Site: brandenburg
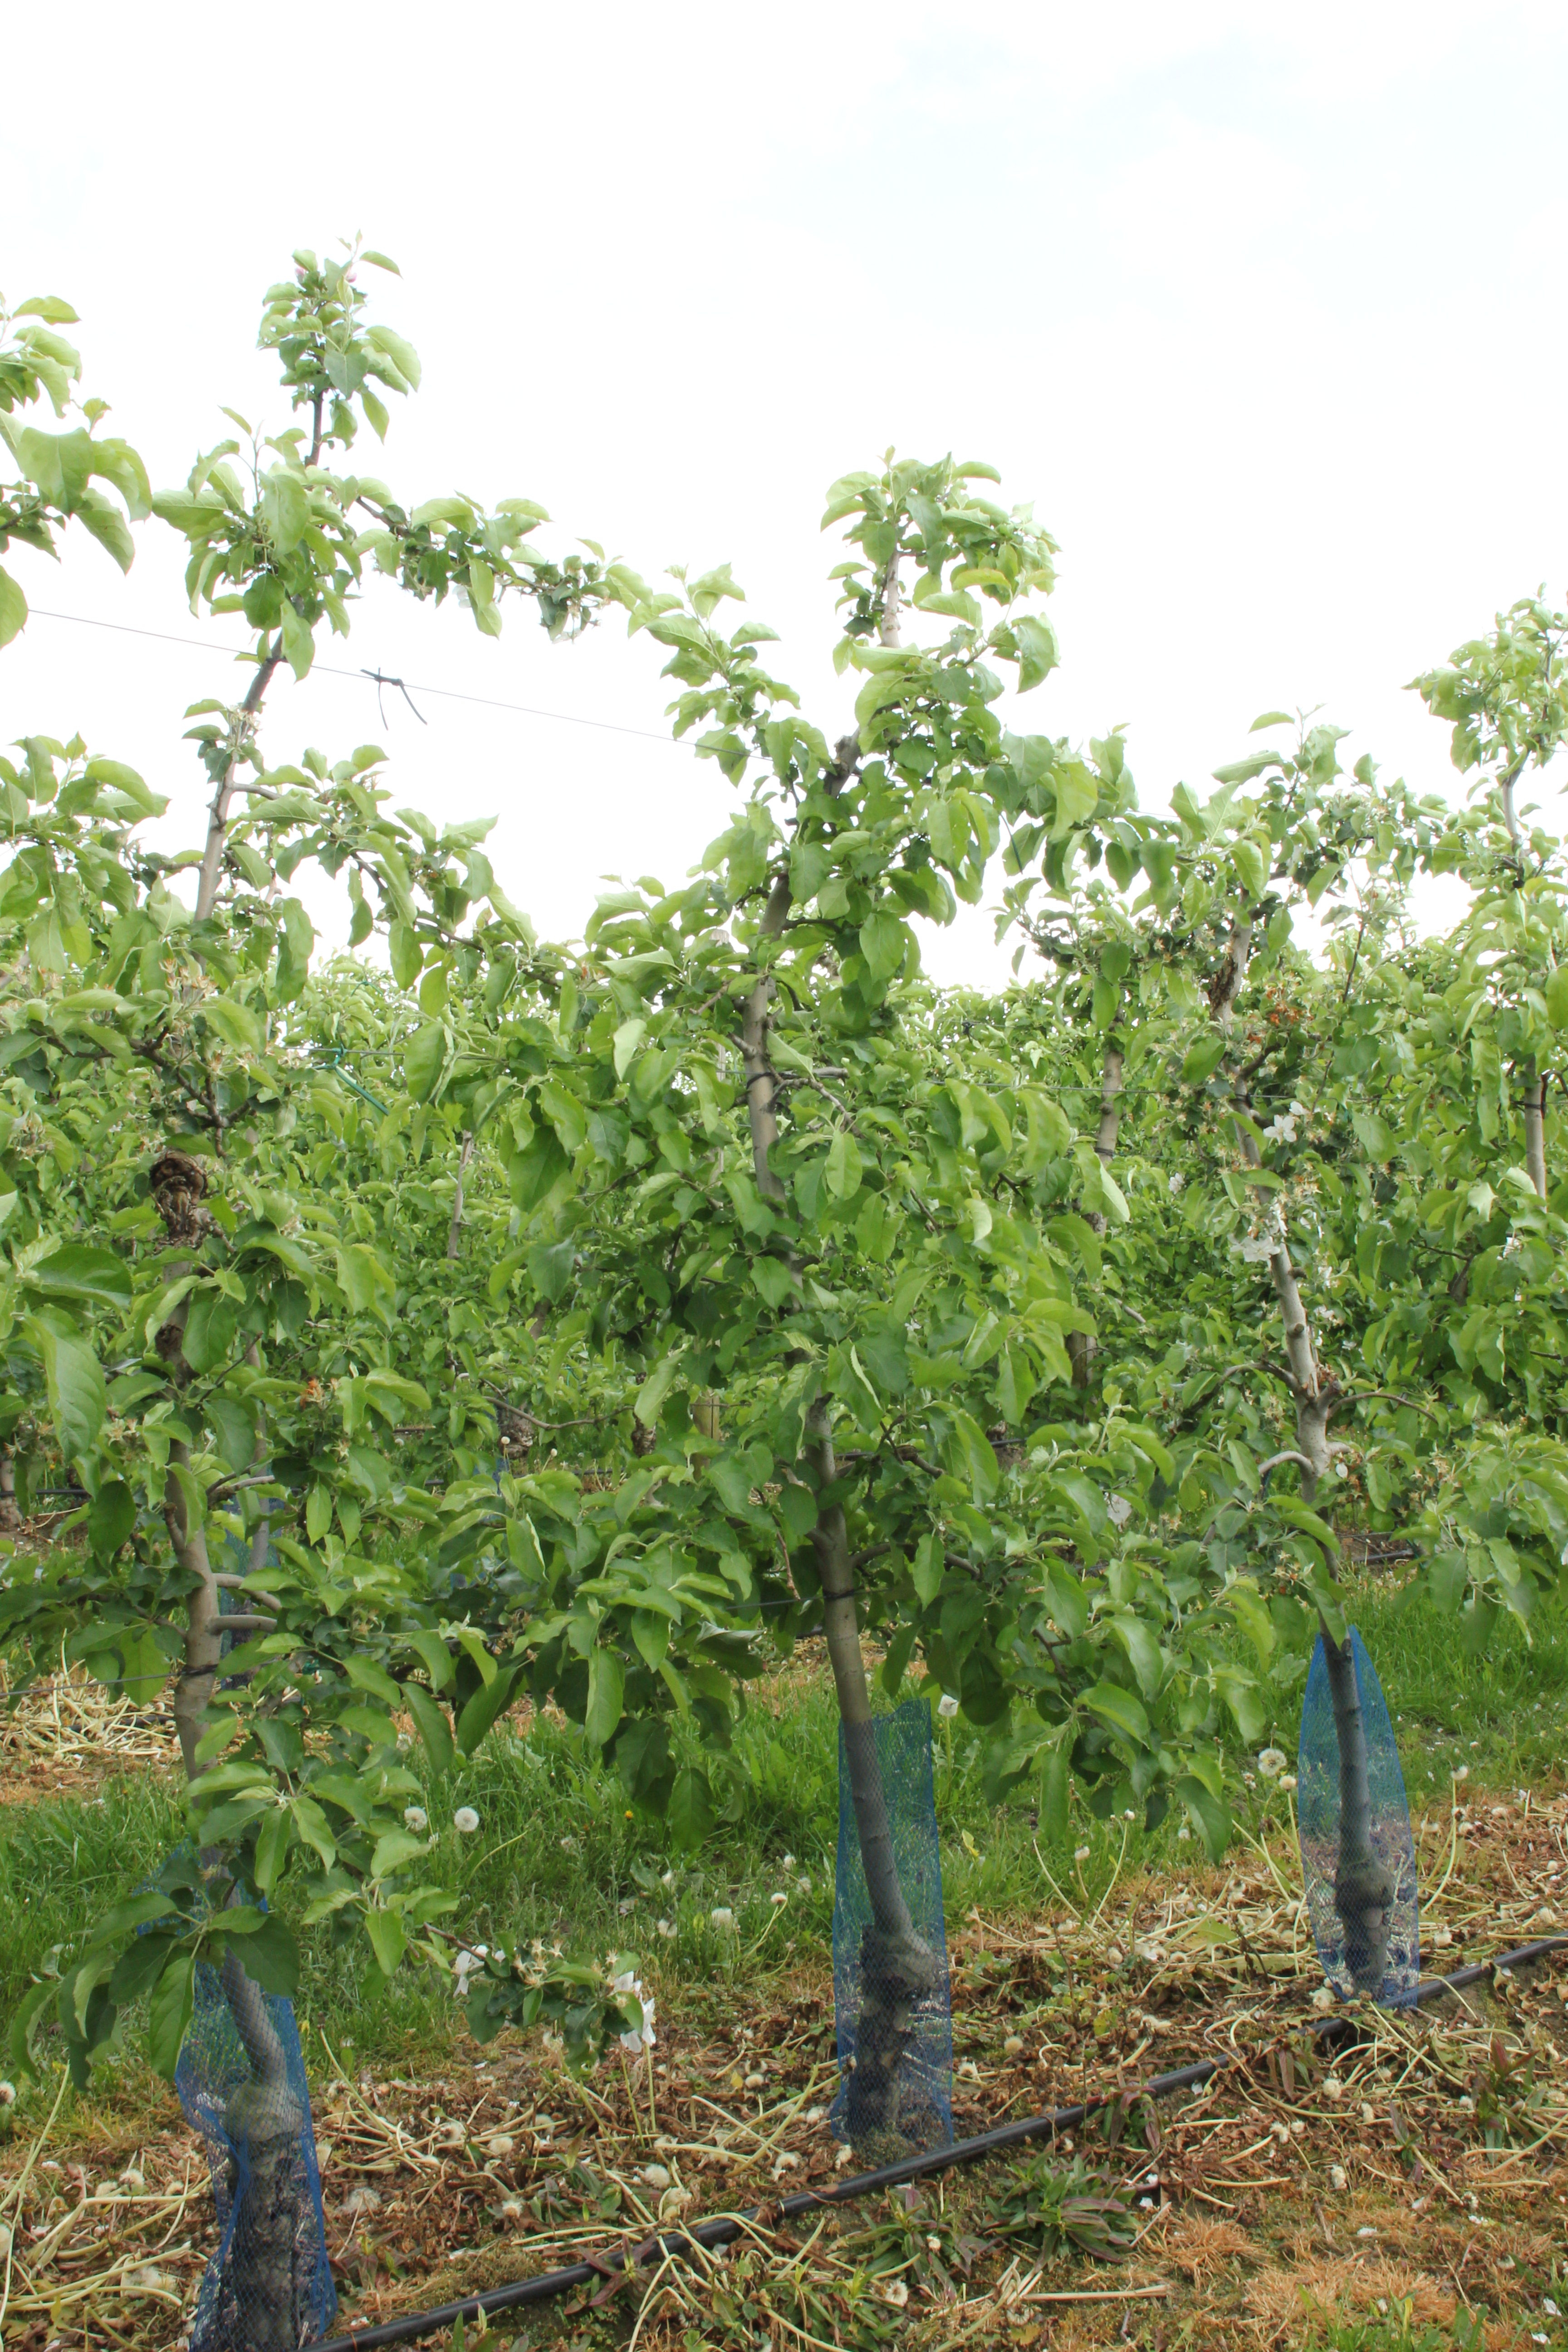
Growth stage (BBCH 67): Flowering